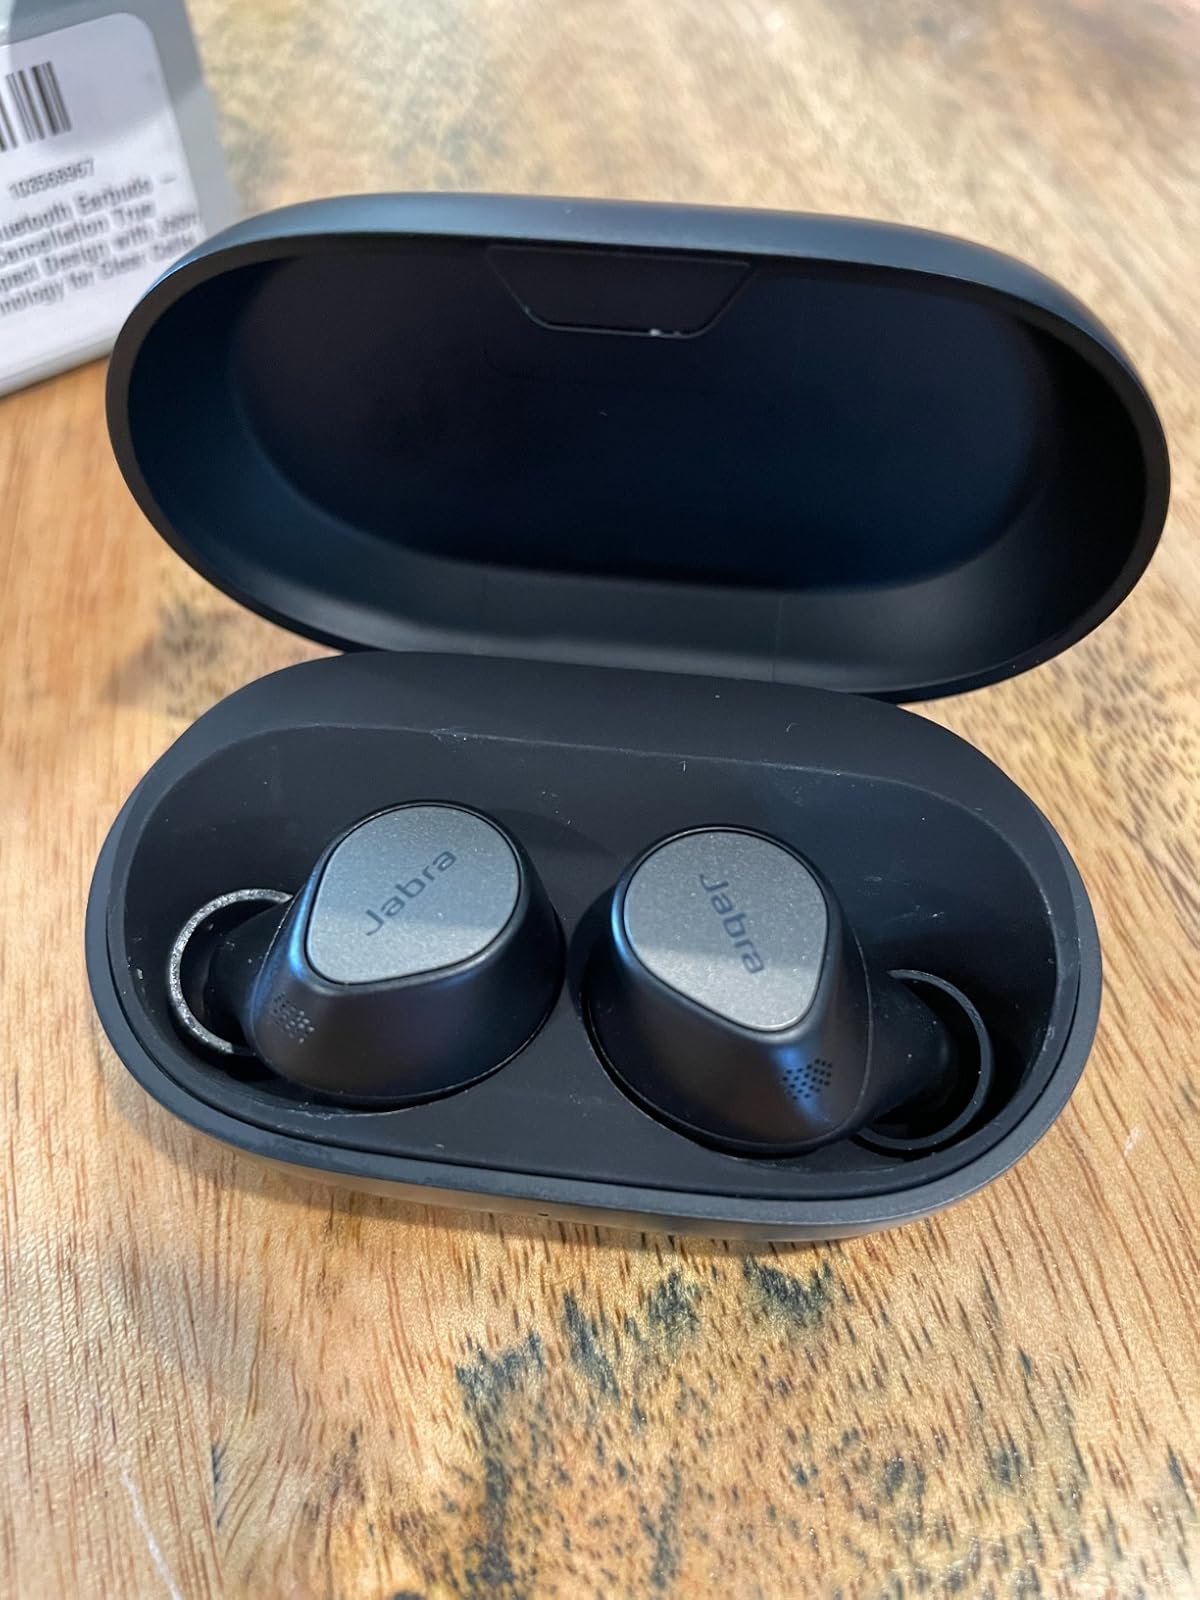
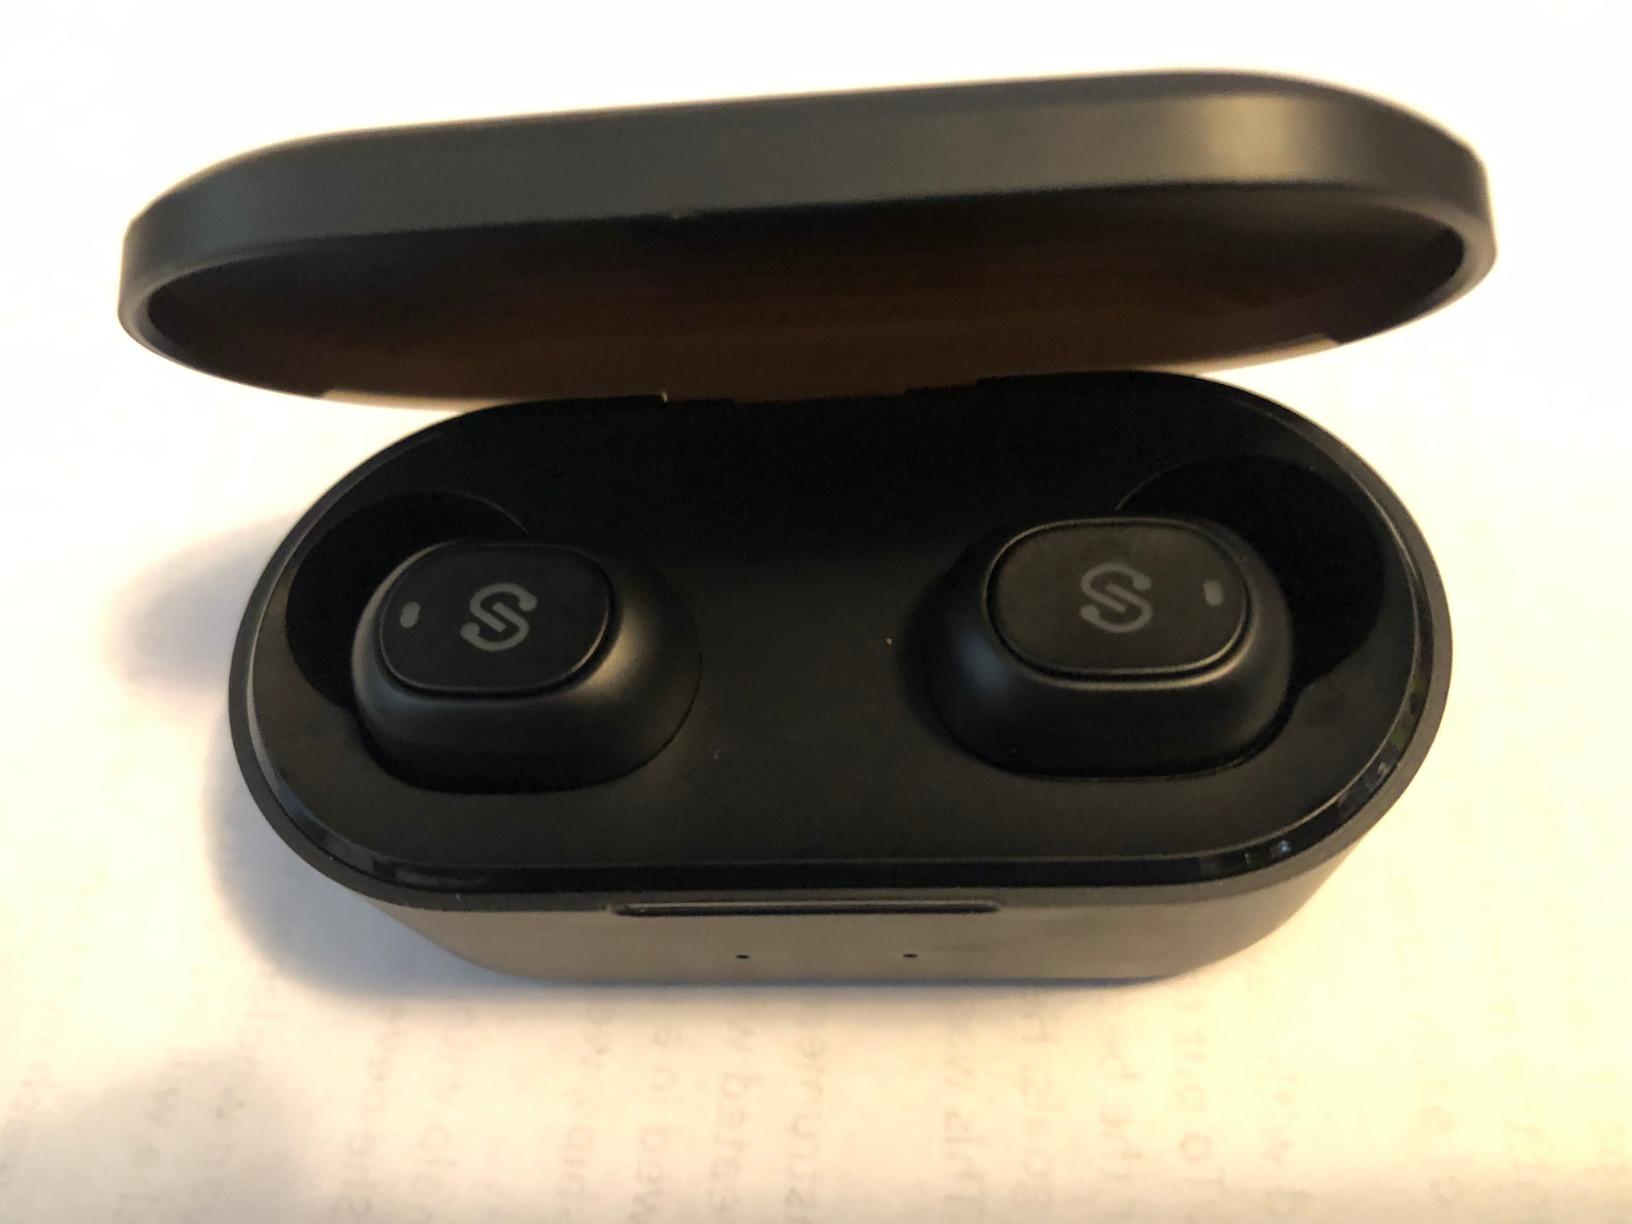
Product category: earbuds
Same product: no